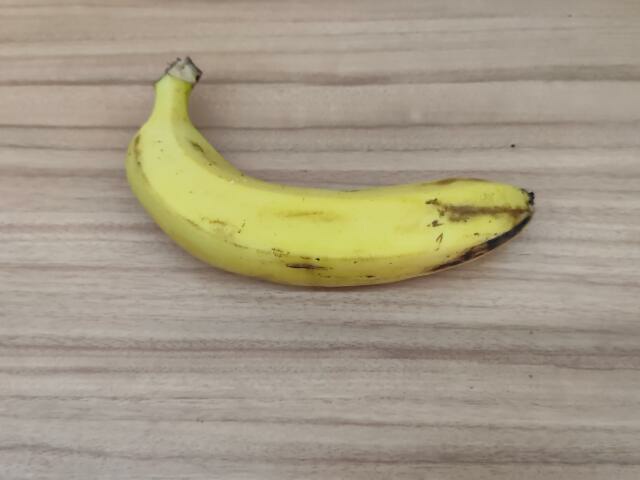
Label: Ripe_Banana